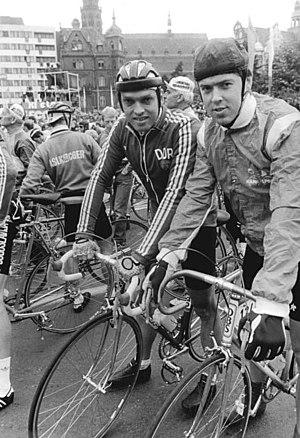
Olaf Lurvik est un ancien coureur cycliste norvégien.